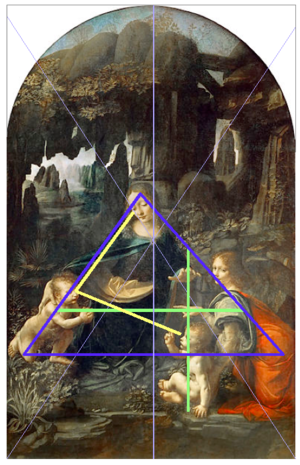
Composition de la Vierge aux rochers
La Vierge aux rochers, parfois nommé La Vierge, l'enfant Jésus, saint Jean-Baptiste et un ange, désigne indistinctement les deux versions d'un tableau peint par Léonard de Vinci et destiné à occuper la partie centrale du retable de l'Immaculée Conception aujourd'hui disparu. La première version — actuellement conservée au musée du Louvre à Paris — est créée entre 1483 et 1486 et se voit refusée par le commanditaire de l'œuvre ; la seconde, peinte en deux temps, entre 1491 et 1499 puis entre 1506 et 1508, est effectivement exposée dans le retable avant de rejoindre, à la fin du XIXᵉ siècle, la National Gallery de Londres où elle se trouve toujours. S'il est avéré que le tableau conservé au Louvre est de la main de Léonard de Vinci, l'attribution de celui de Londres est contestée : il pourrait notamment avoir été réalisé par Giovanni Ambrogio de Predis, sous la direction de Léonard. Les deux tableaux sont essentiellement semblables dans leur conception générale, mais diffèrent par certains détails de composition et par leur technique d'exécution.